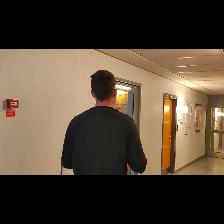
Label: Human